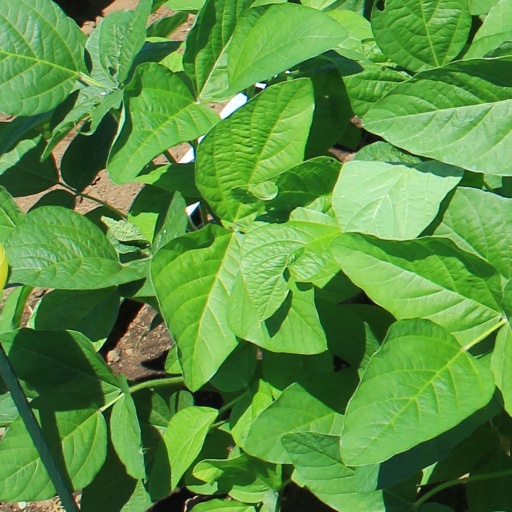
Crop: soybean